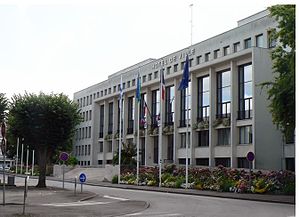
Saint-Nazaire
Rådhuset i Saint-Nazaire
Rådhuset i Saint-Nazaire
Saint-Nazaire er en stor fransk provinsby. Den er beliggende i departementet Loire-Atlantique.